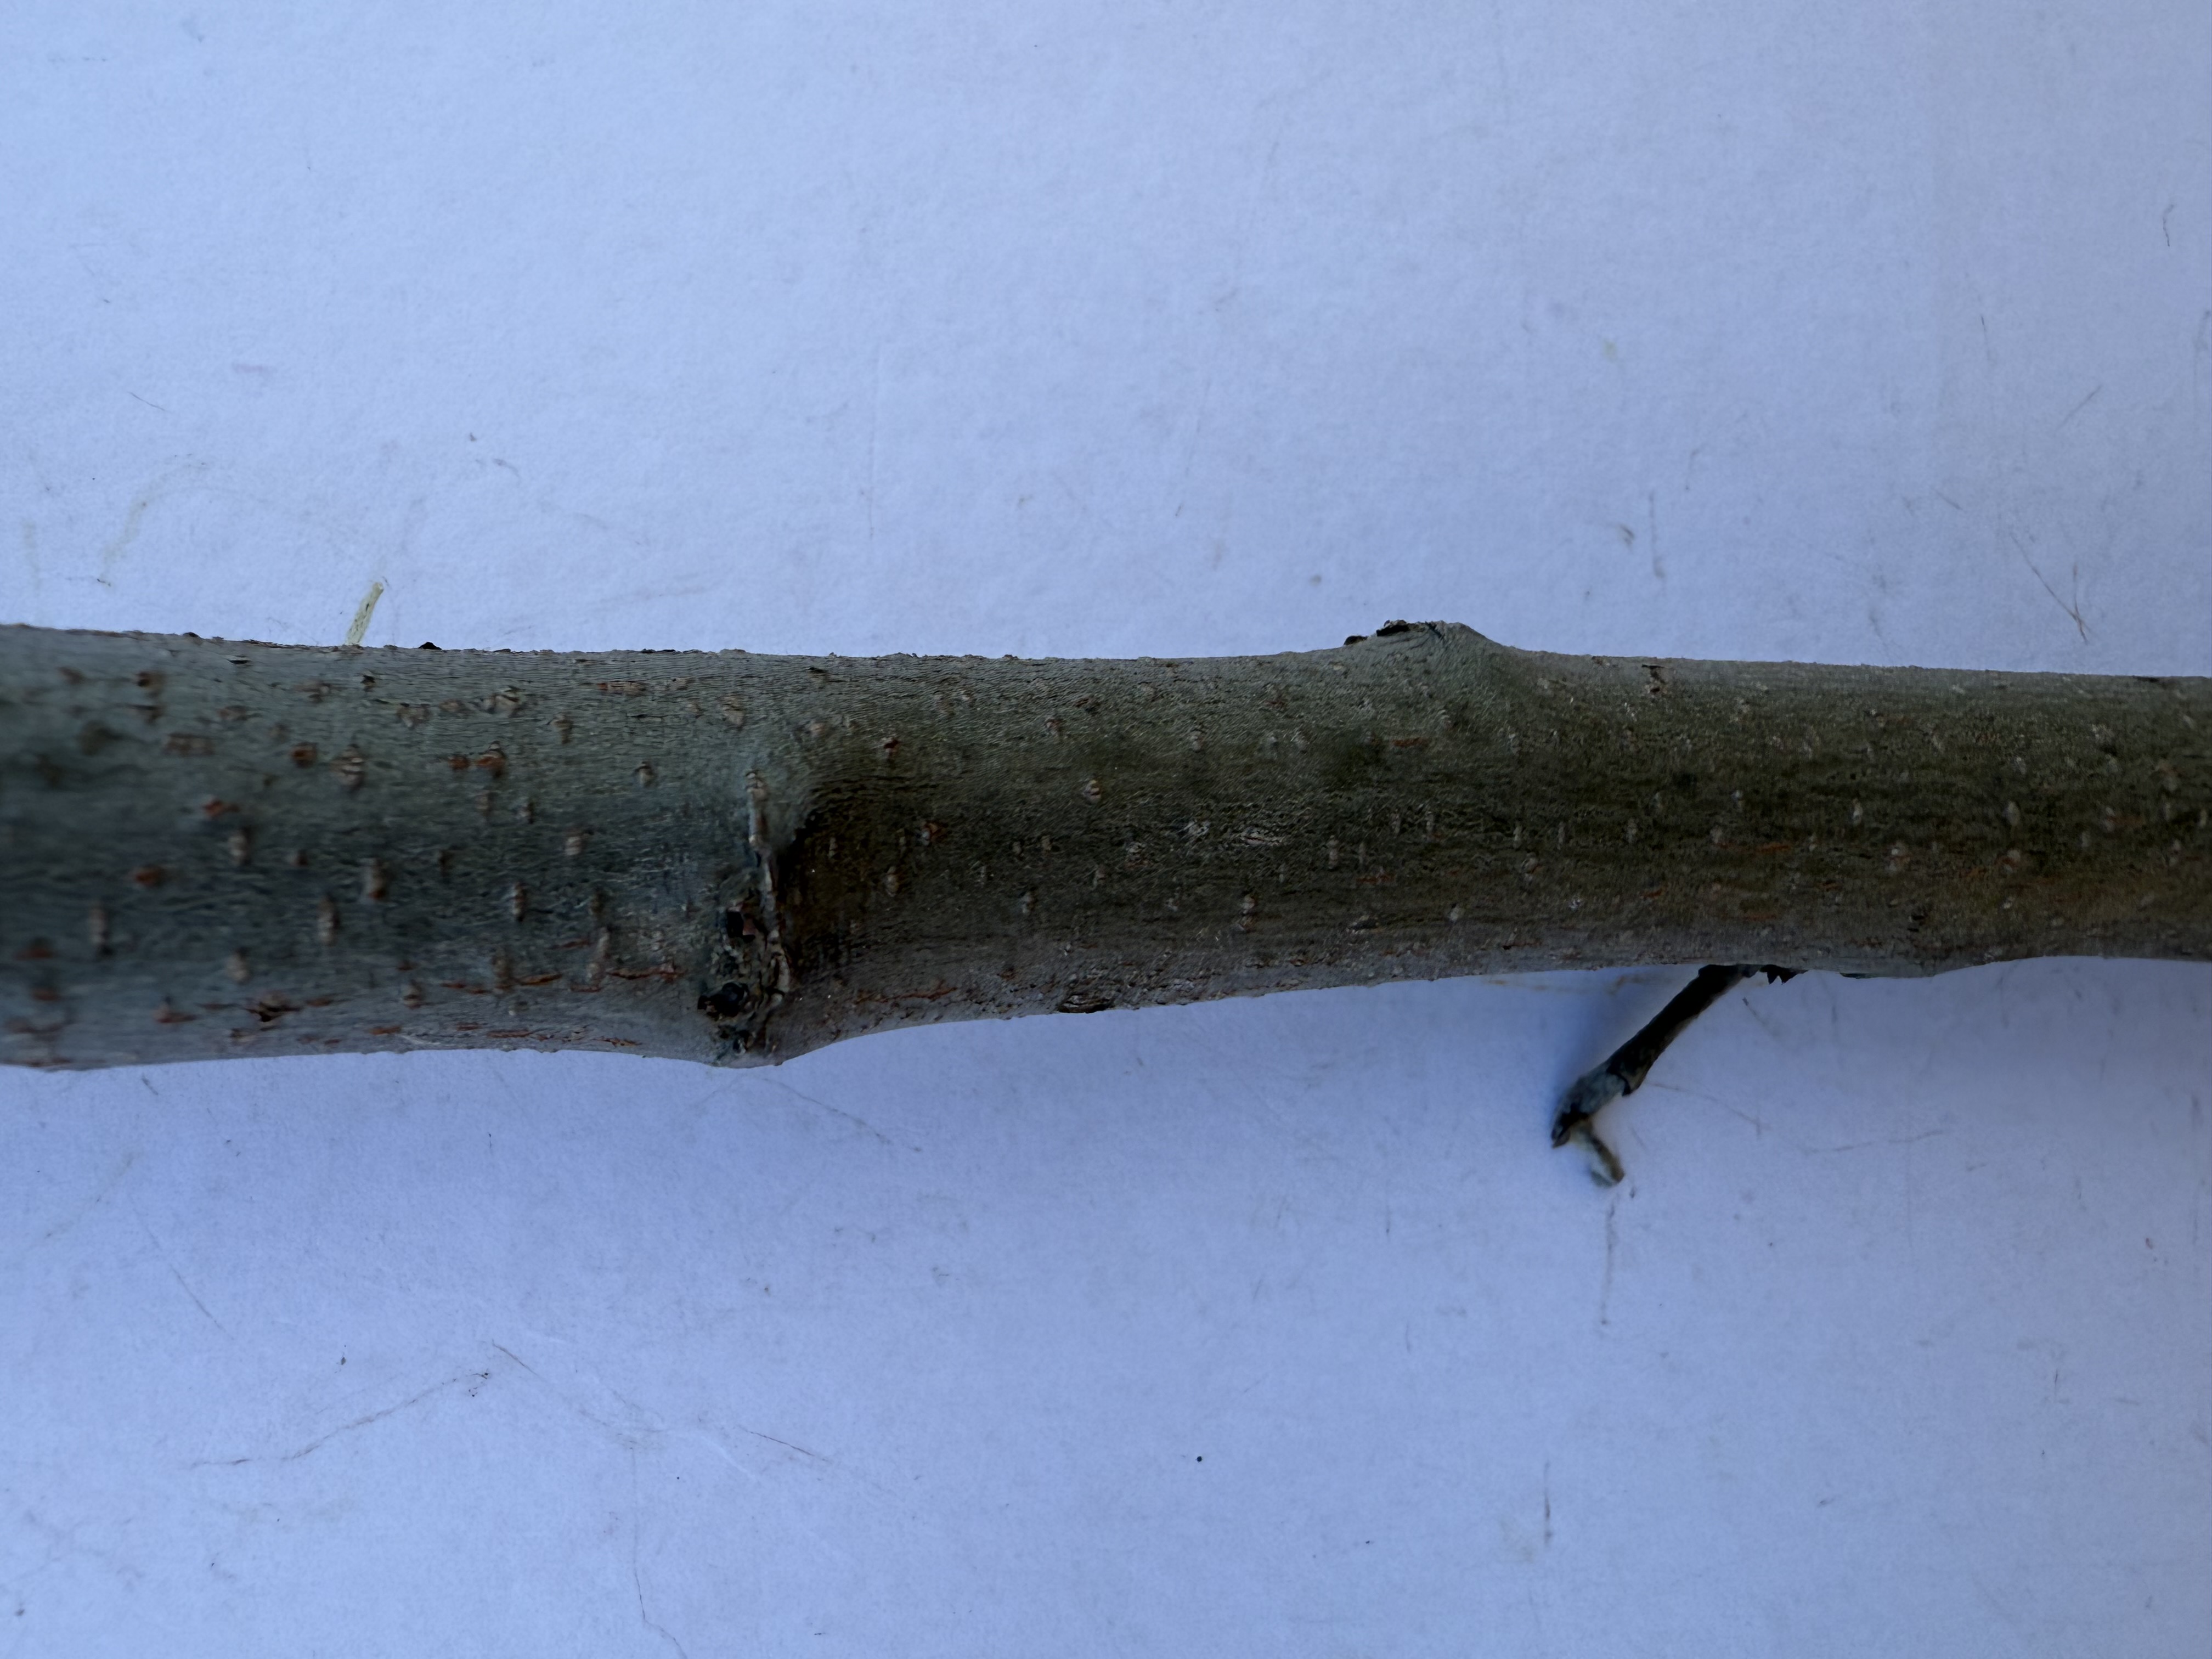
Variety: Esme Quince